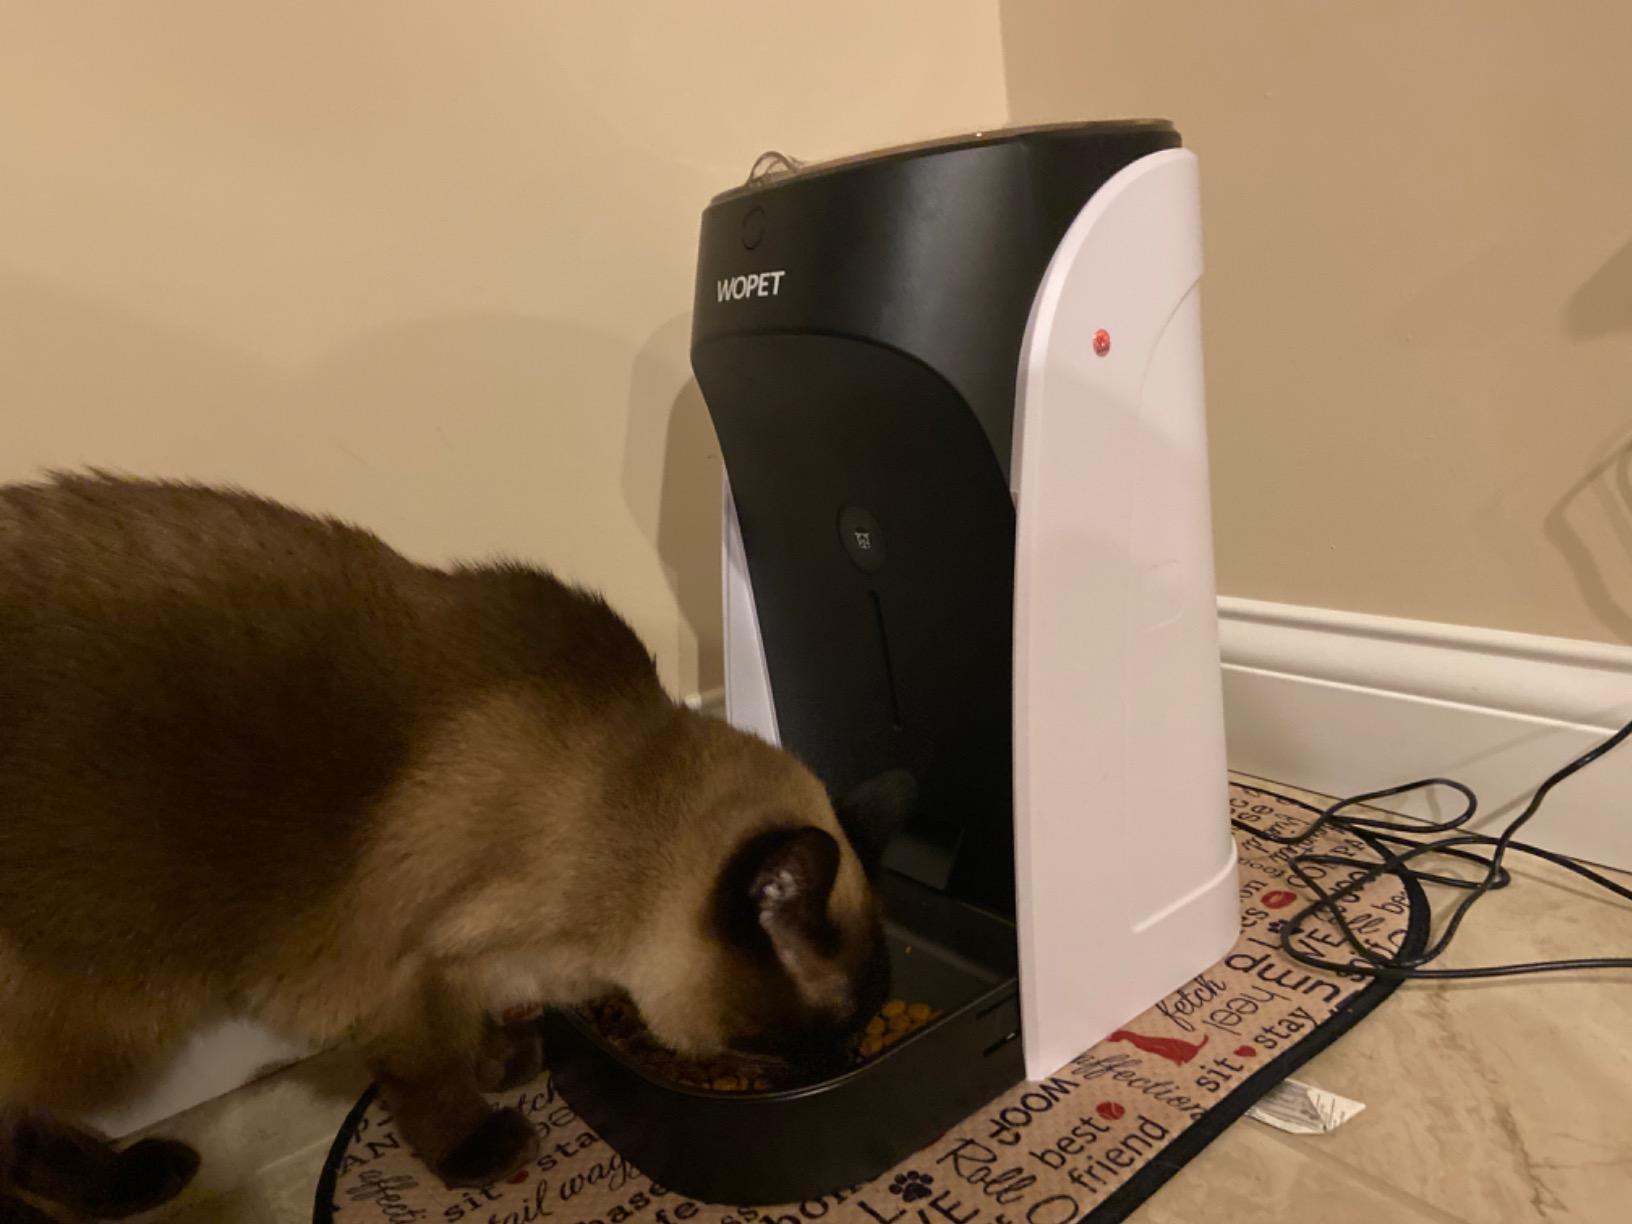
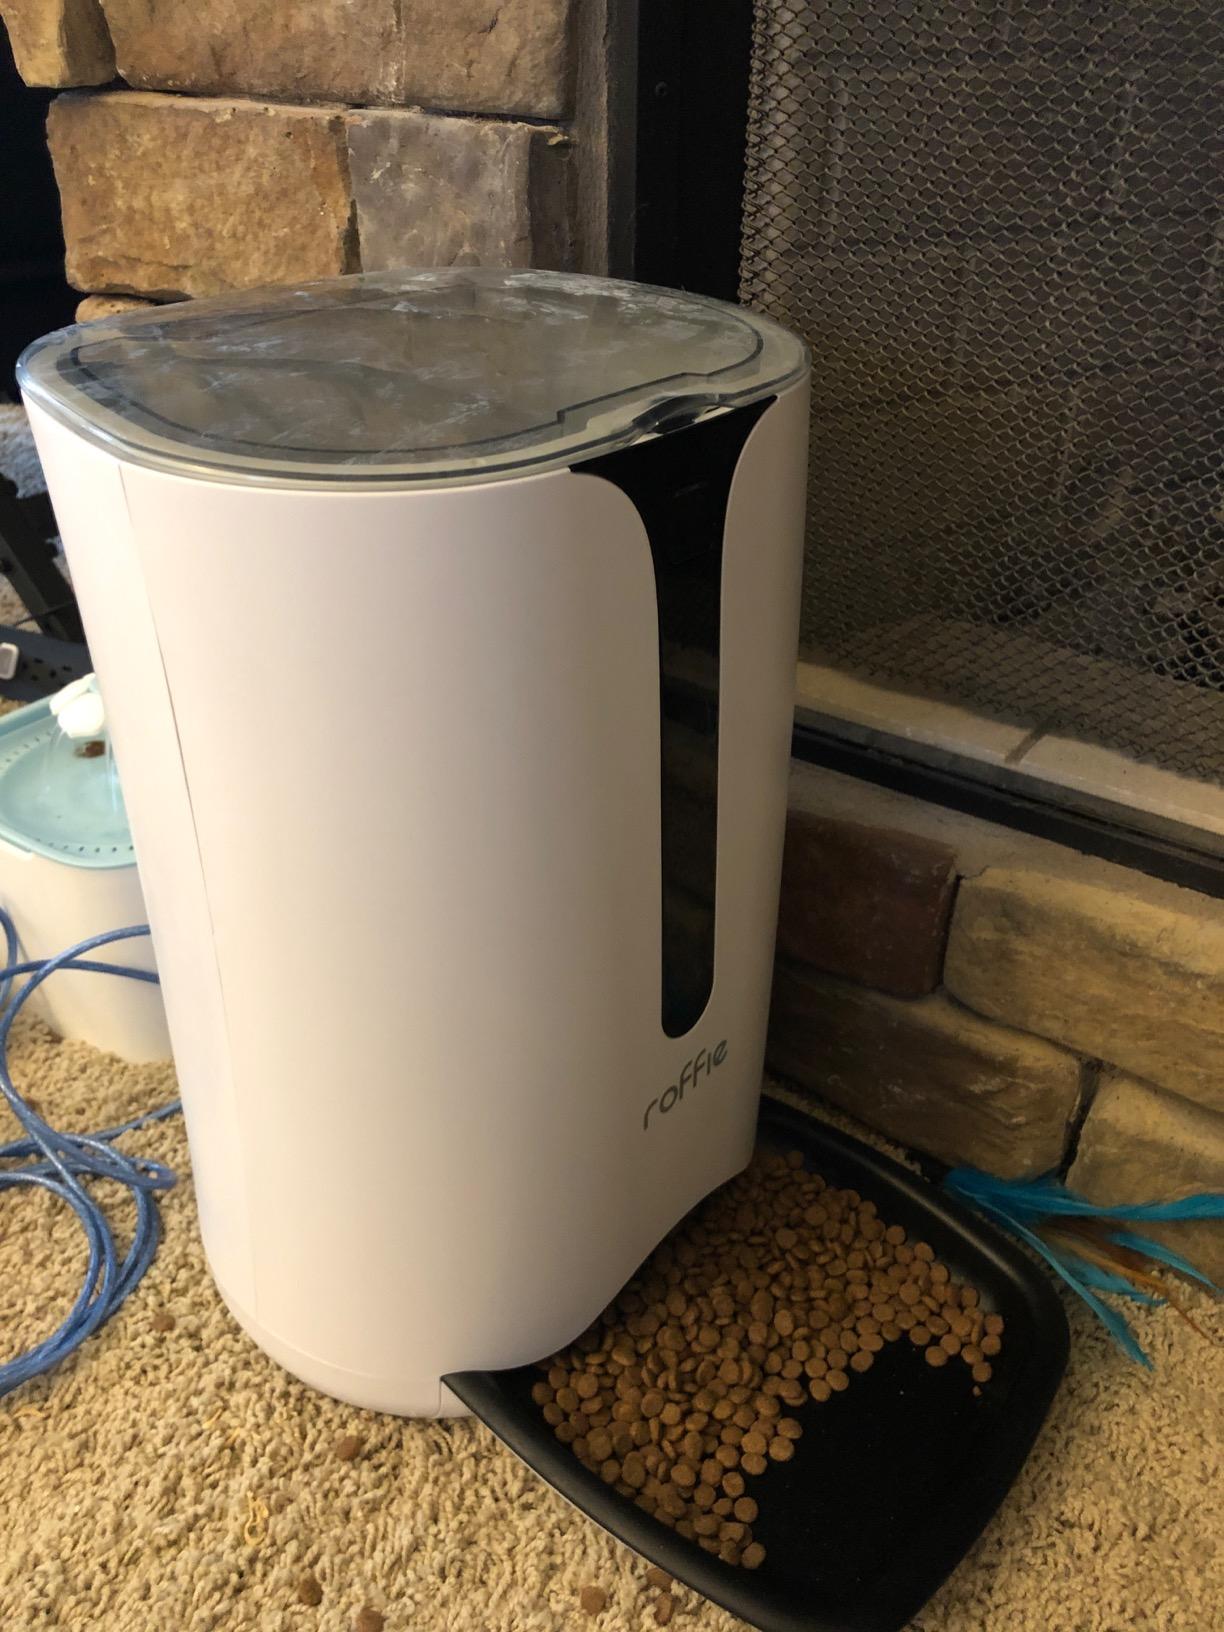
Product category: items_feeder
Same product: no